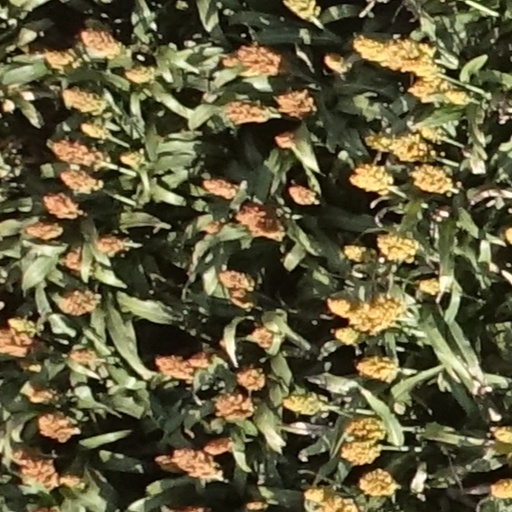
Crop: sorghum